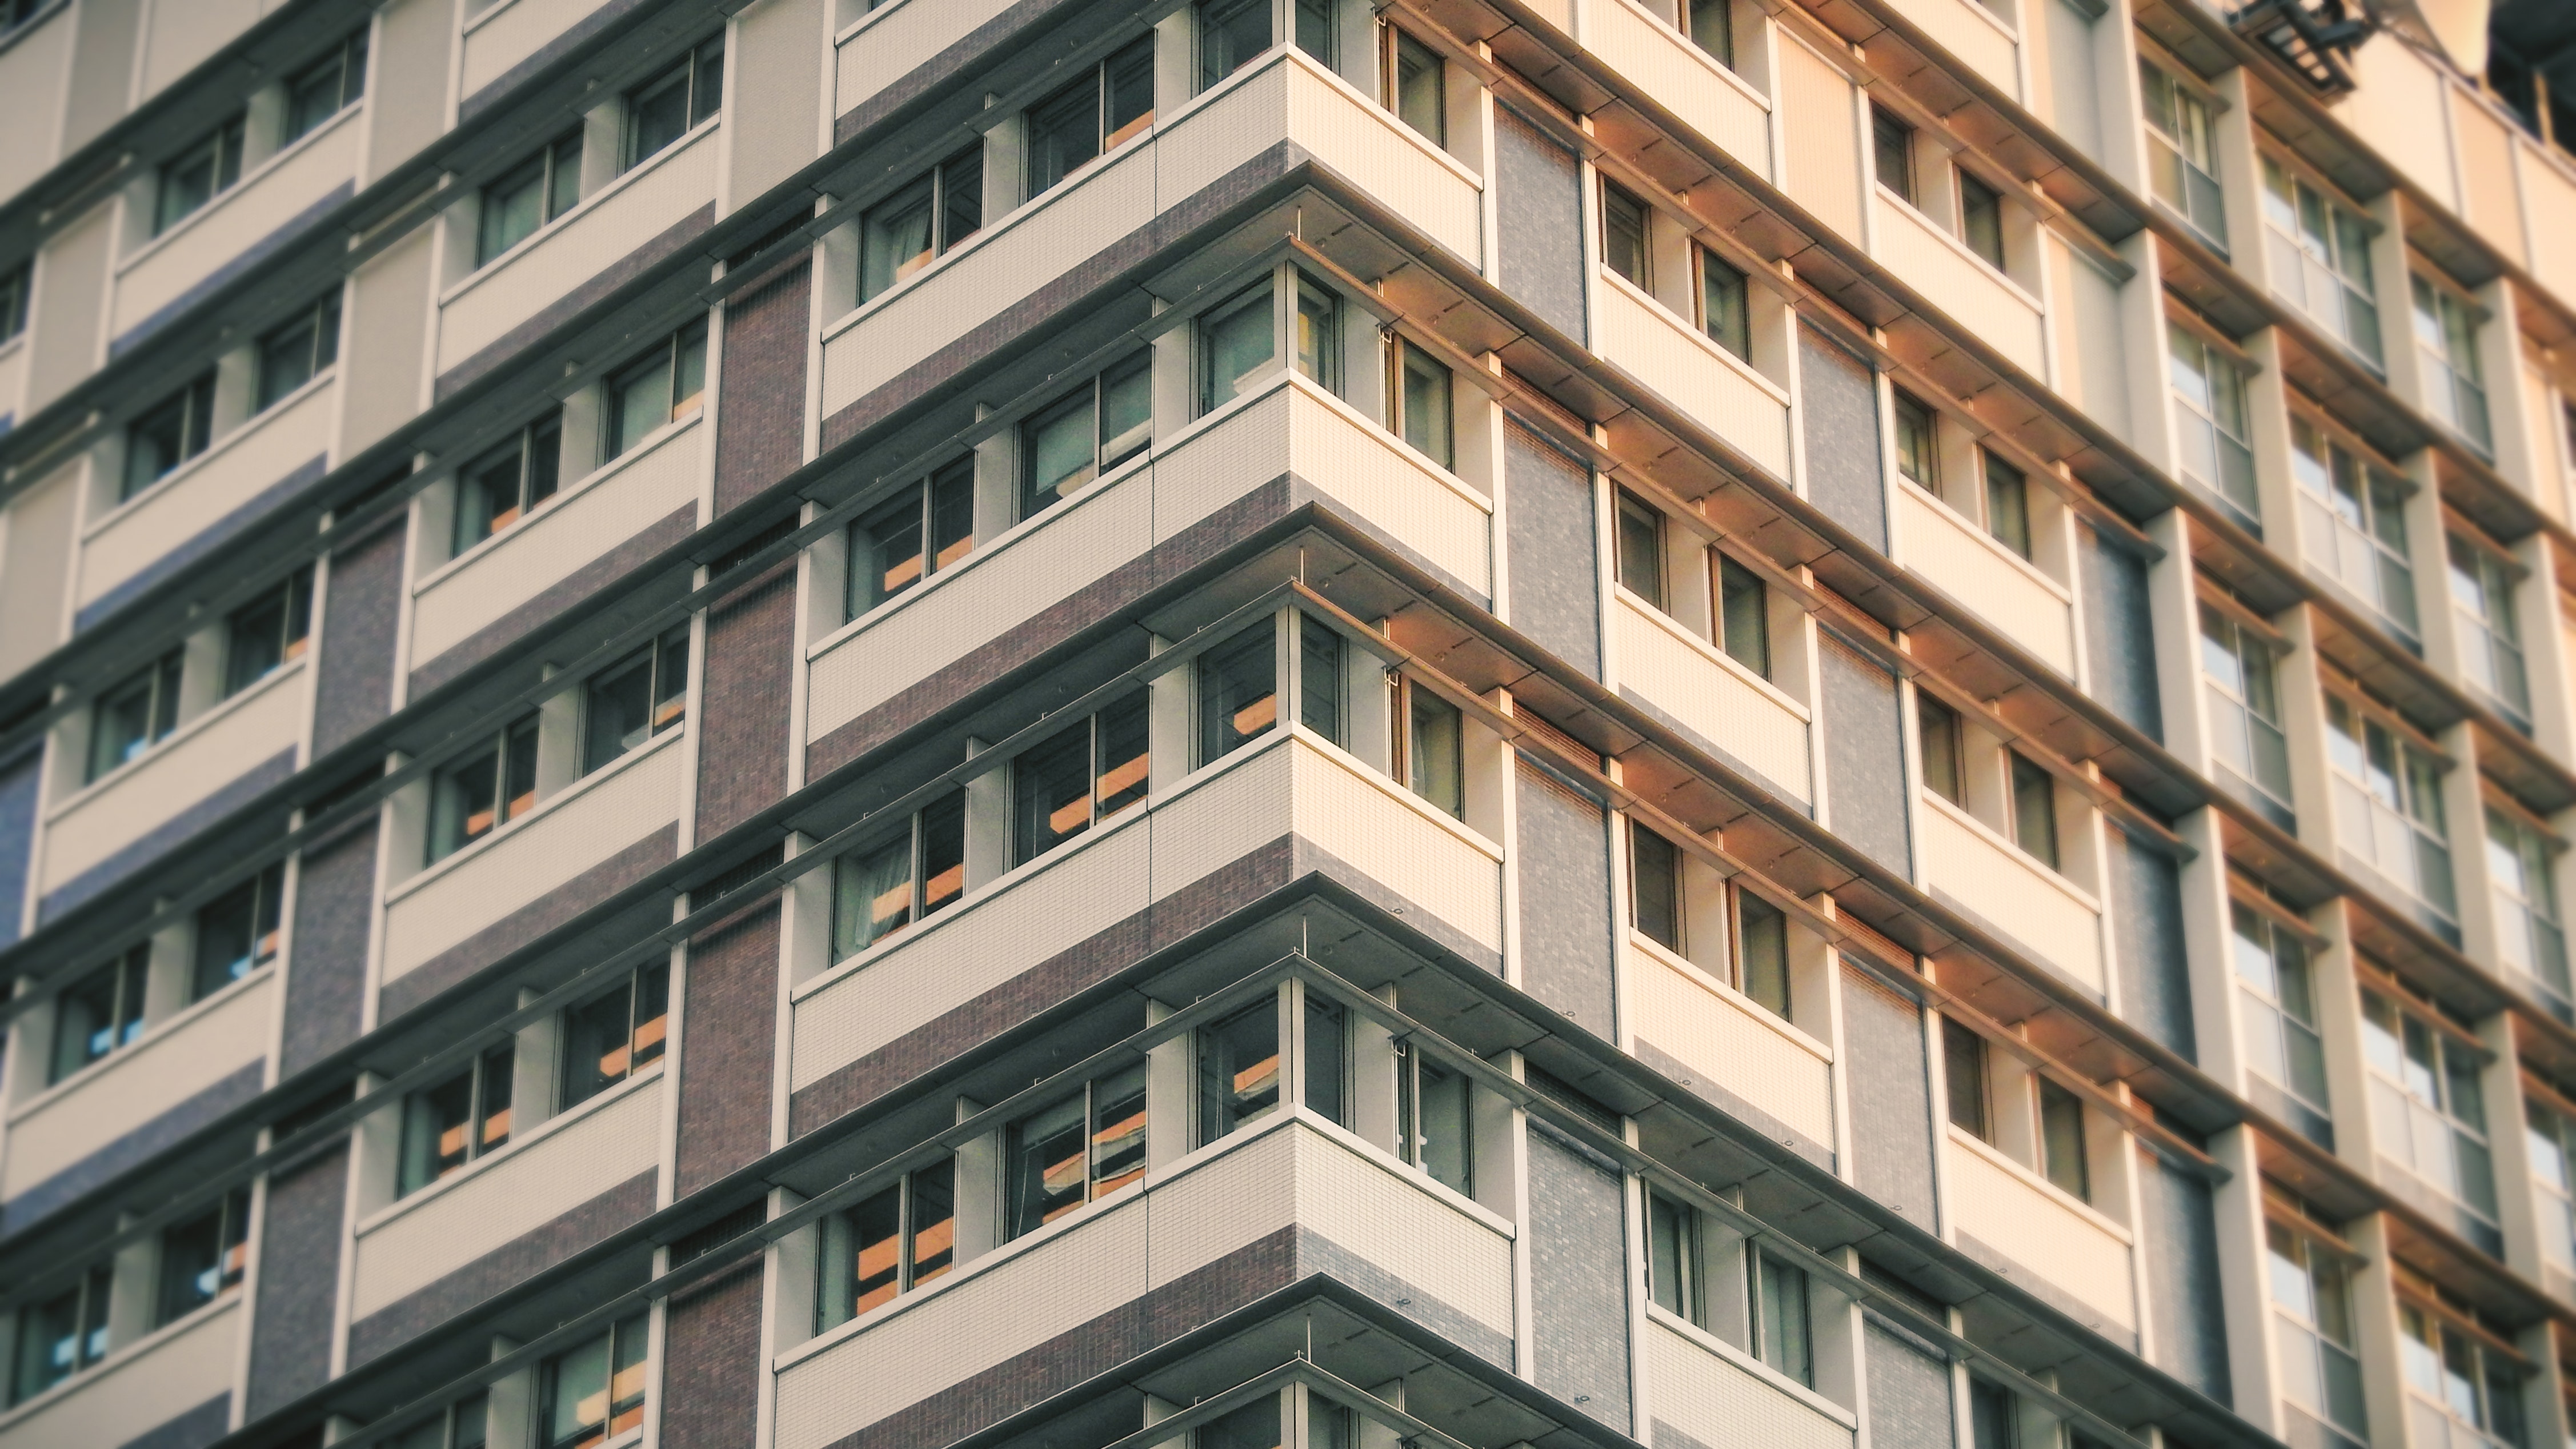
building, residential area, condominium, metropolitan area, urban area, tower block, architecture, metropolis, apartment, facade, daytime, neighbourhood, window, commercial building, mixed use, corporate headquarters, skyscraper, angle, brutalist architecture, symmetry, house, city, daylighting, elevation